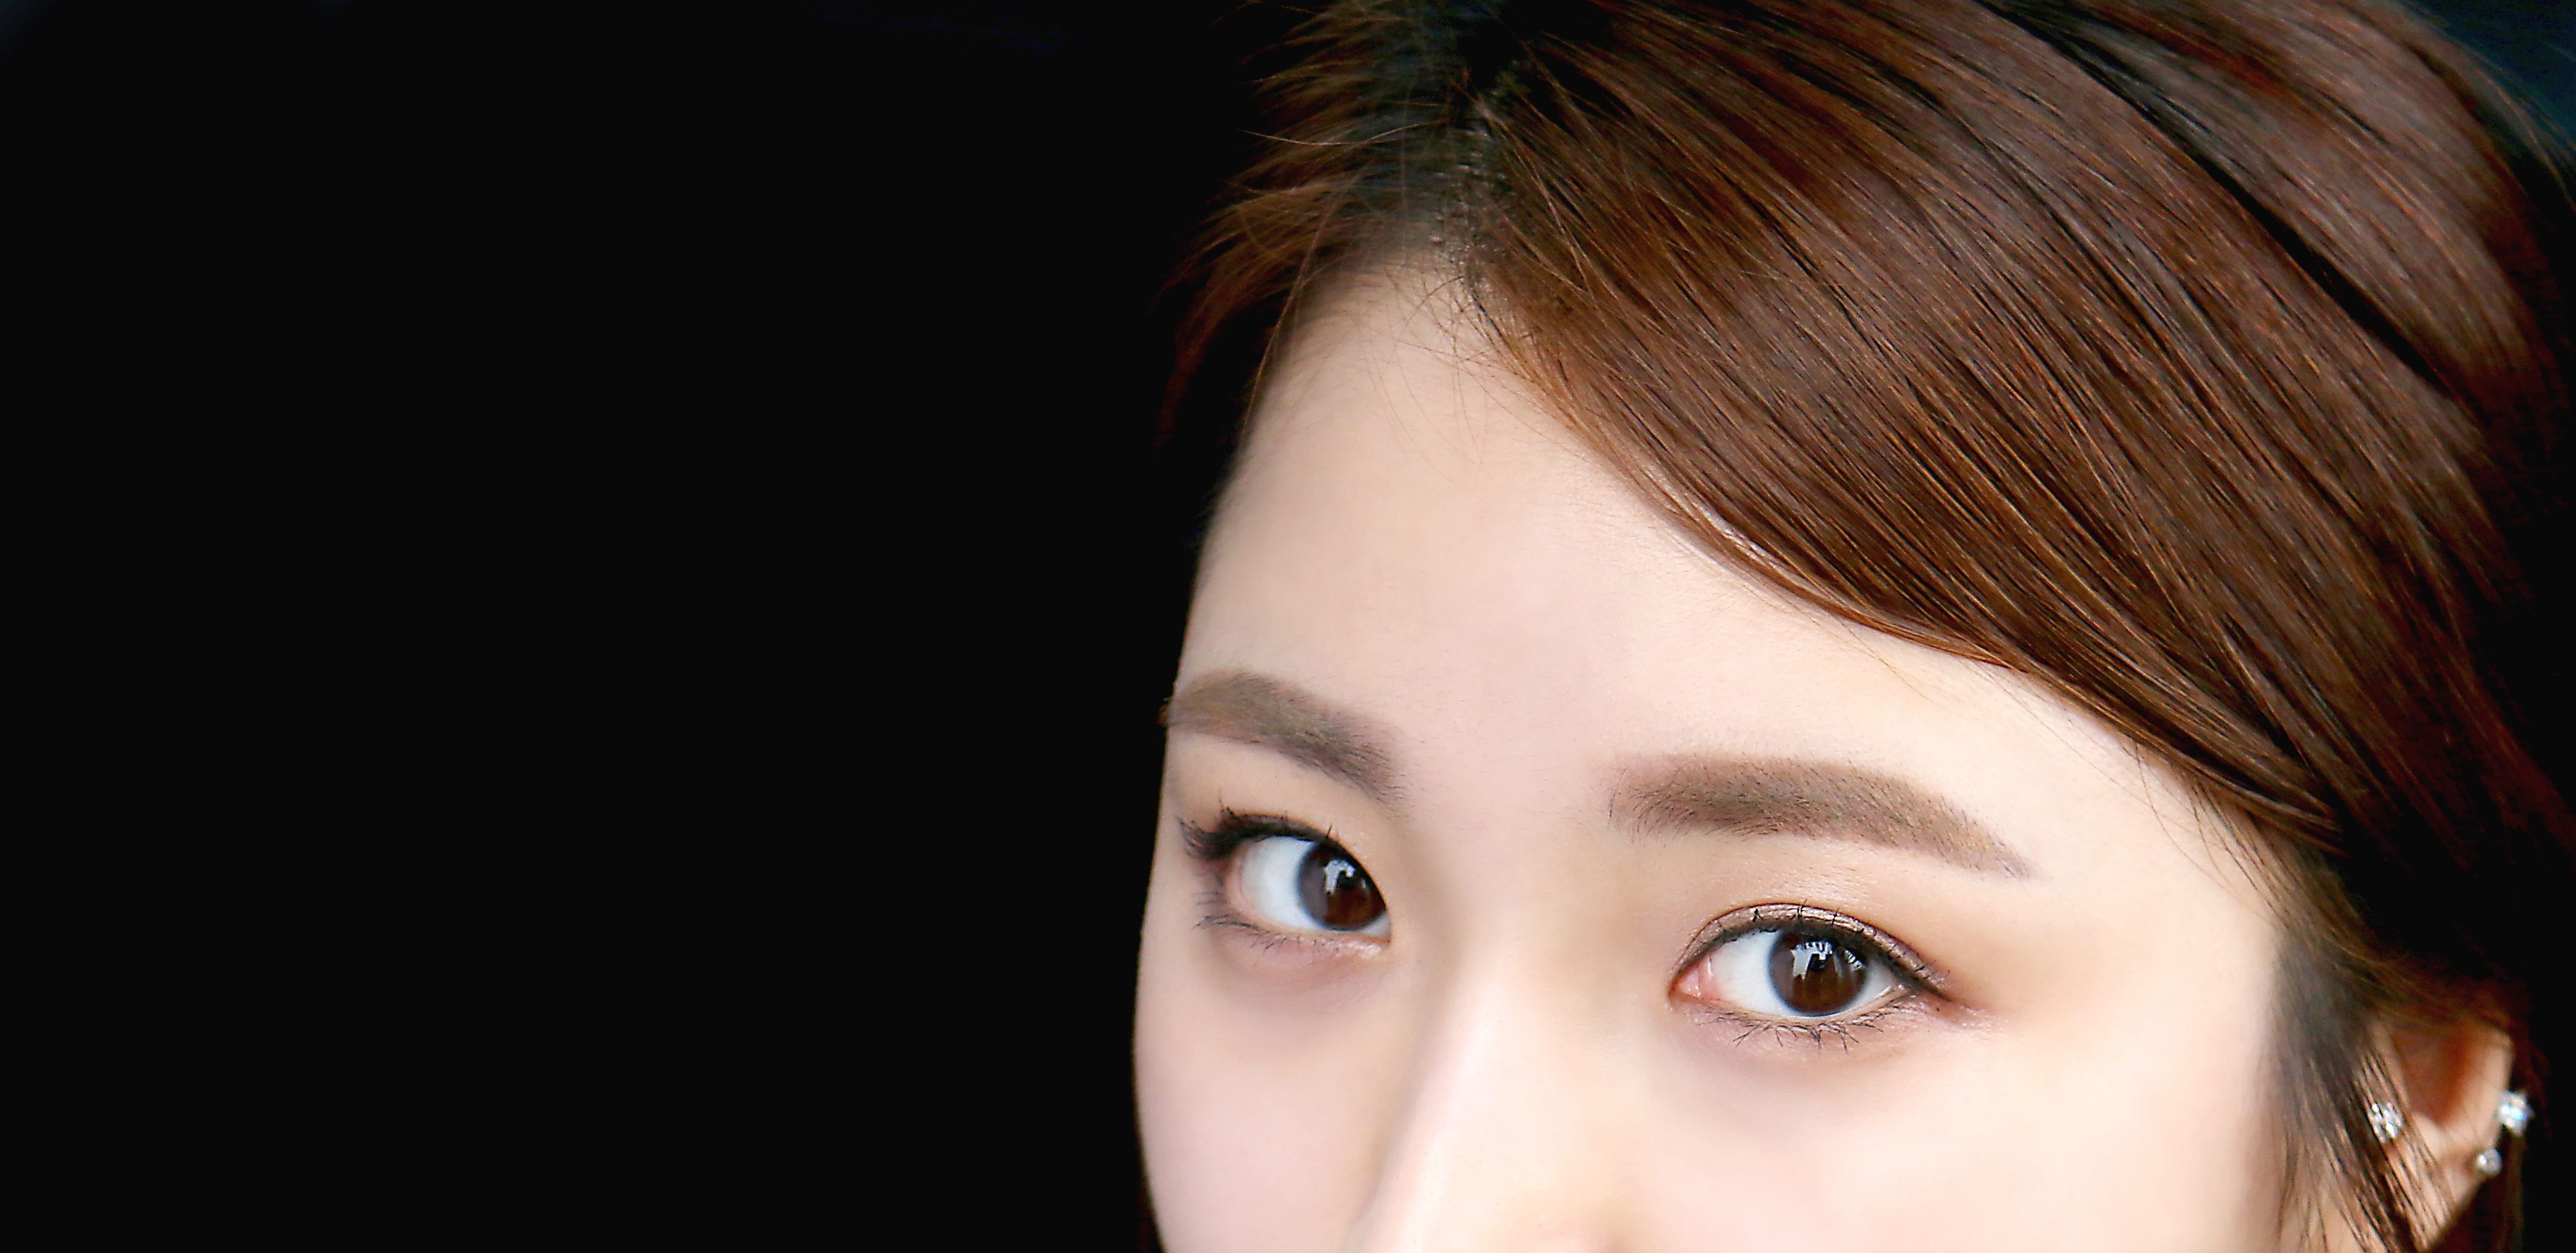
girl, woman, hair, photography, portrait, model, color, lip, hairstyle, eyebrow, long hair, eyelash, close up, human body, black hair, face, nose, cheek, eye, head, skin, beauty, organ, photo shoot, brown hair, portrait photography